Harmony Records

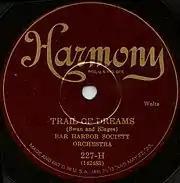
This 1926 disc featured "Trail of Dreams" by Einar Aaron Swan. The label kept its basic design until 1932 when the red background was brightened.

Harmony Records was a record label owned by Columbia Records that debuted in 1925.